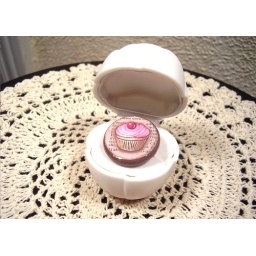
Cupcake rings come in super cute white rose boxes!